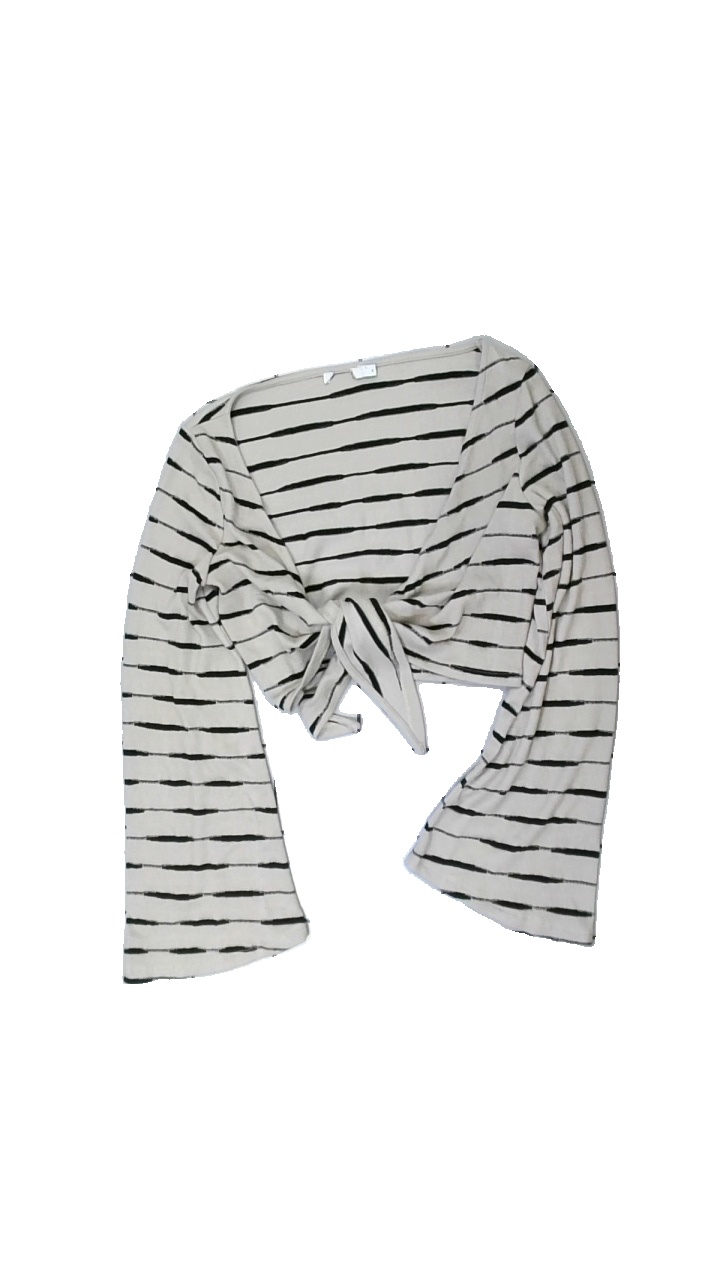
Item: Cardigan (Ladies)
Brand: Missing
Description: randig kort kofta
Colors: Black, Beige
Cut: Cropped
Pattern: Striped
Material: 61% polyester 39% cotton
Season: All
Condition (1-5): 5
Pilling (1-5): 5
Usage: Reuse
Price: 50-100